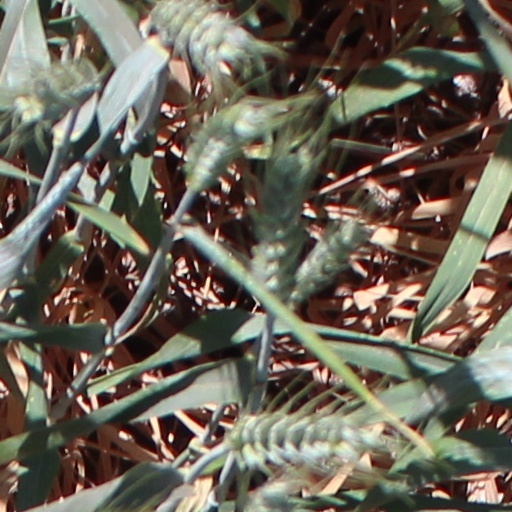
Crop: wheat